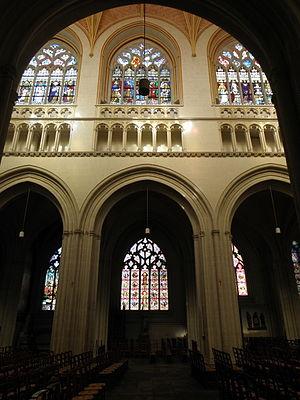
Élévation de la nef de la cathédrale Saint-Corentin de Quimper (29). This building is classé au titre des Monuments Historiques. It is indexed in the Base Mérimée, a database of architectural heritage maintained by the French Ministry of Culture,
La cathédrale Saint‑Corentin, dont le nom complet est basilique cathédrale Saint-Corentin, est un lieu de culte catholique sous le patronage de Notre-Dame et du premier évêque légendaire dont elle porte le nom, saint Corentin. Elle est située dans le centre-ville de Quimper, chef-lieu du département du Finistère, en Bretagne. Siège du diocèse de Quimper avant la Révolution française, le bâtiment est depuis 1801 le siège du diocèse de Quimper et Léon.